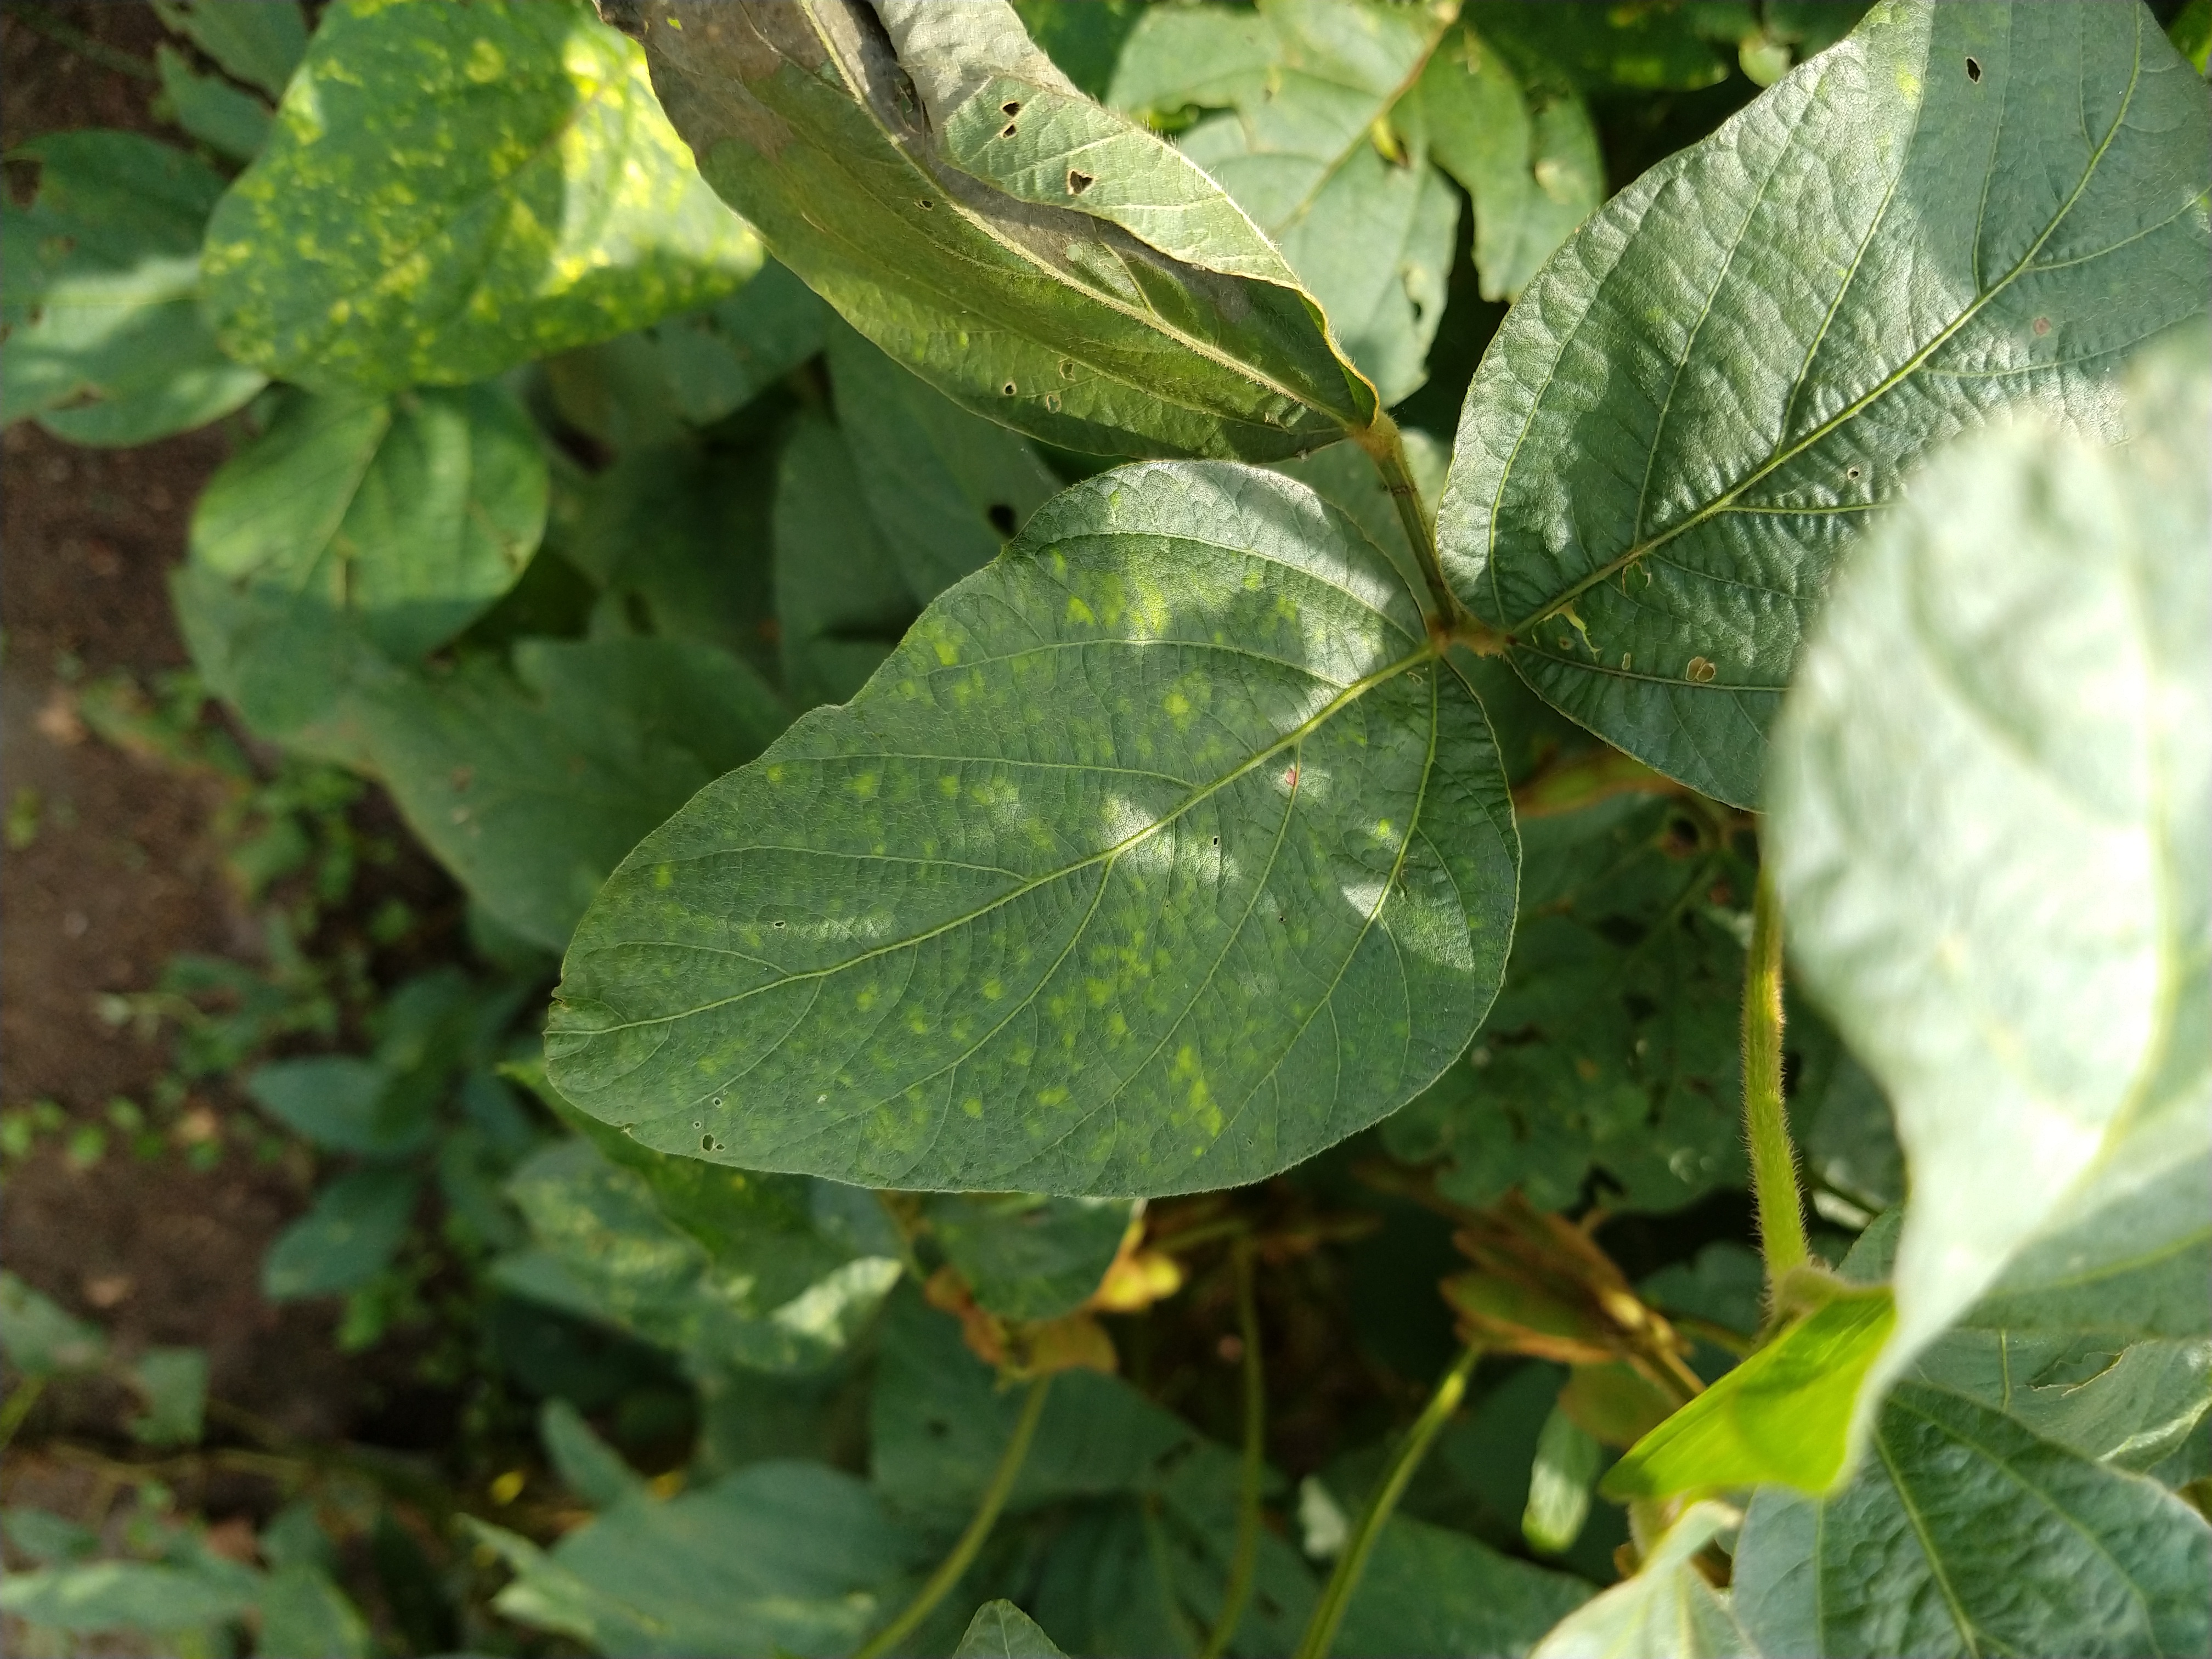
Label: Disease